Dissolution of the monasteries

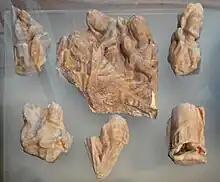
Altarpiece fragments (late 1300 – early 1400) destroyed during the dissolution, mid-16th century.

The stories of monastic impropriety, vice, and excess that were to be collected by Thomas Cromwell's visitors to the monasteries, including Richard Layton and Thomas Legh, may have been exaggerated but the religious houses of England and Wales—with the notable exceptions of those of the Carthusians, the Observant Franciscans, and the Bridgettine nuns and monks—had long ceased to play a leading role in the spiritual life of the country. Other than in these three orders, observance of strict monastic rules was partial at best. The exceptional spiritual discipline of the Carthusian, Observant Franciscan and Bridgettine orders had, over the previous century, resulted in their being singled out for royal favour, in particular with houses benefiting from endowments confiscated by the Crown from the suppressed alien priories.